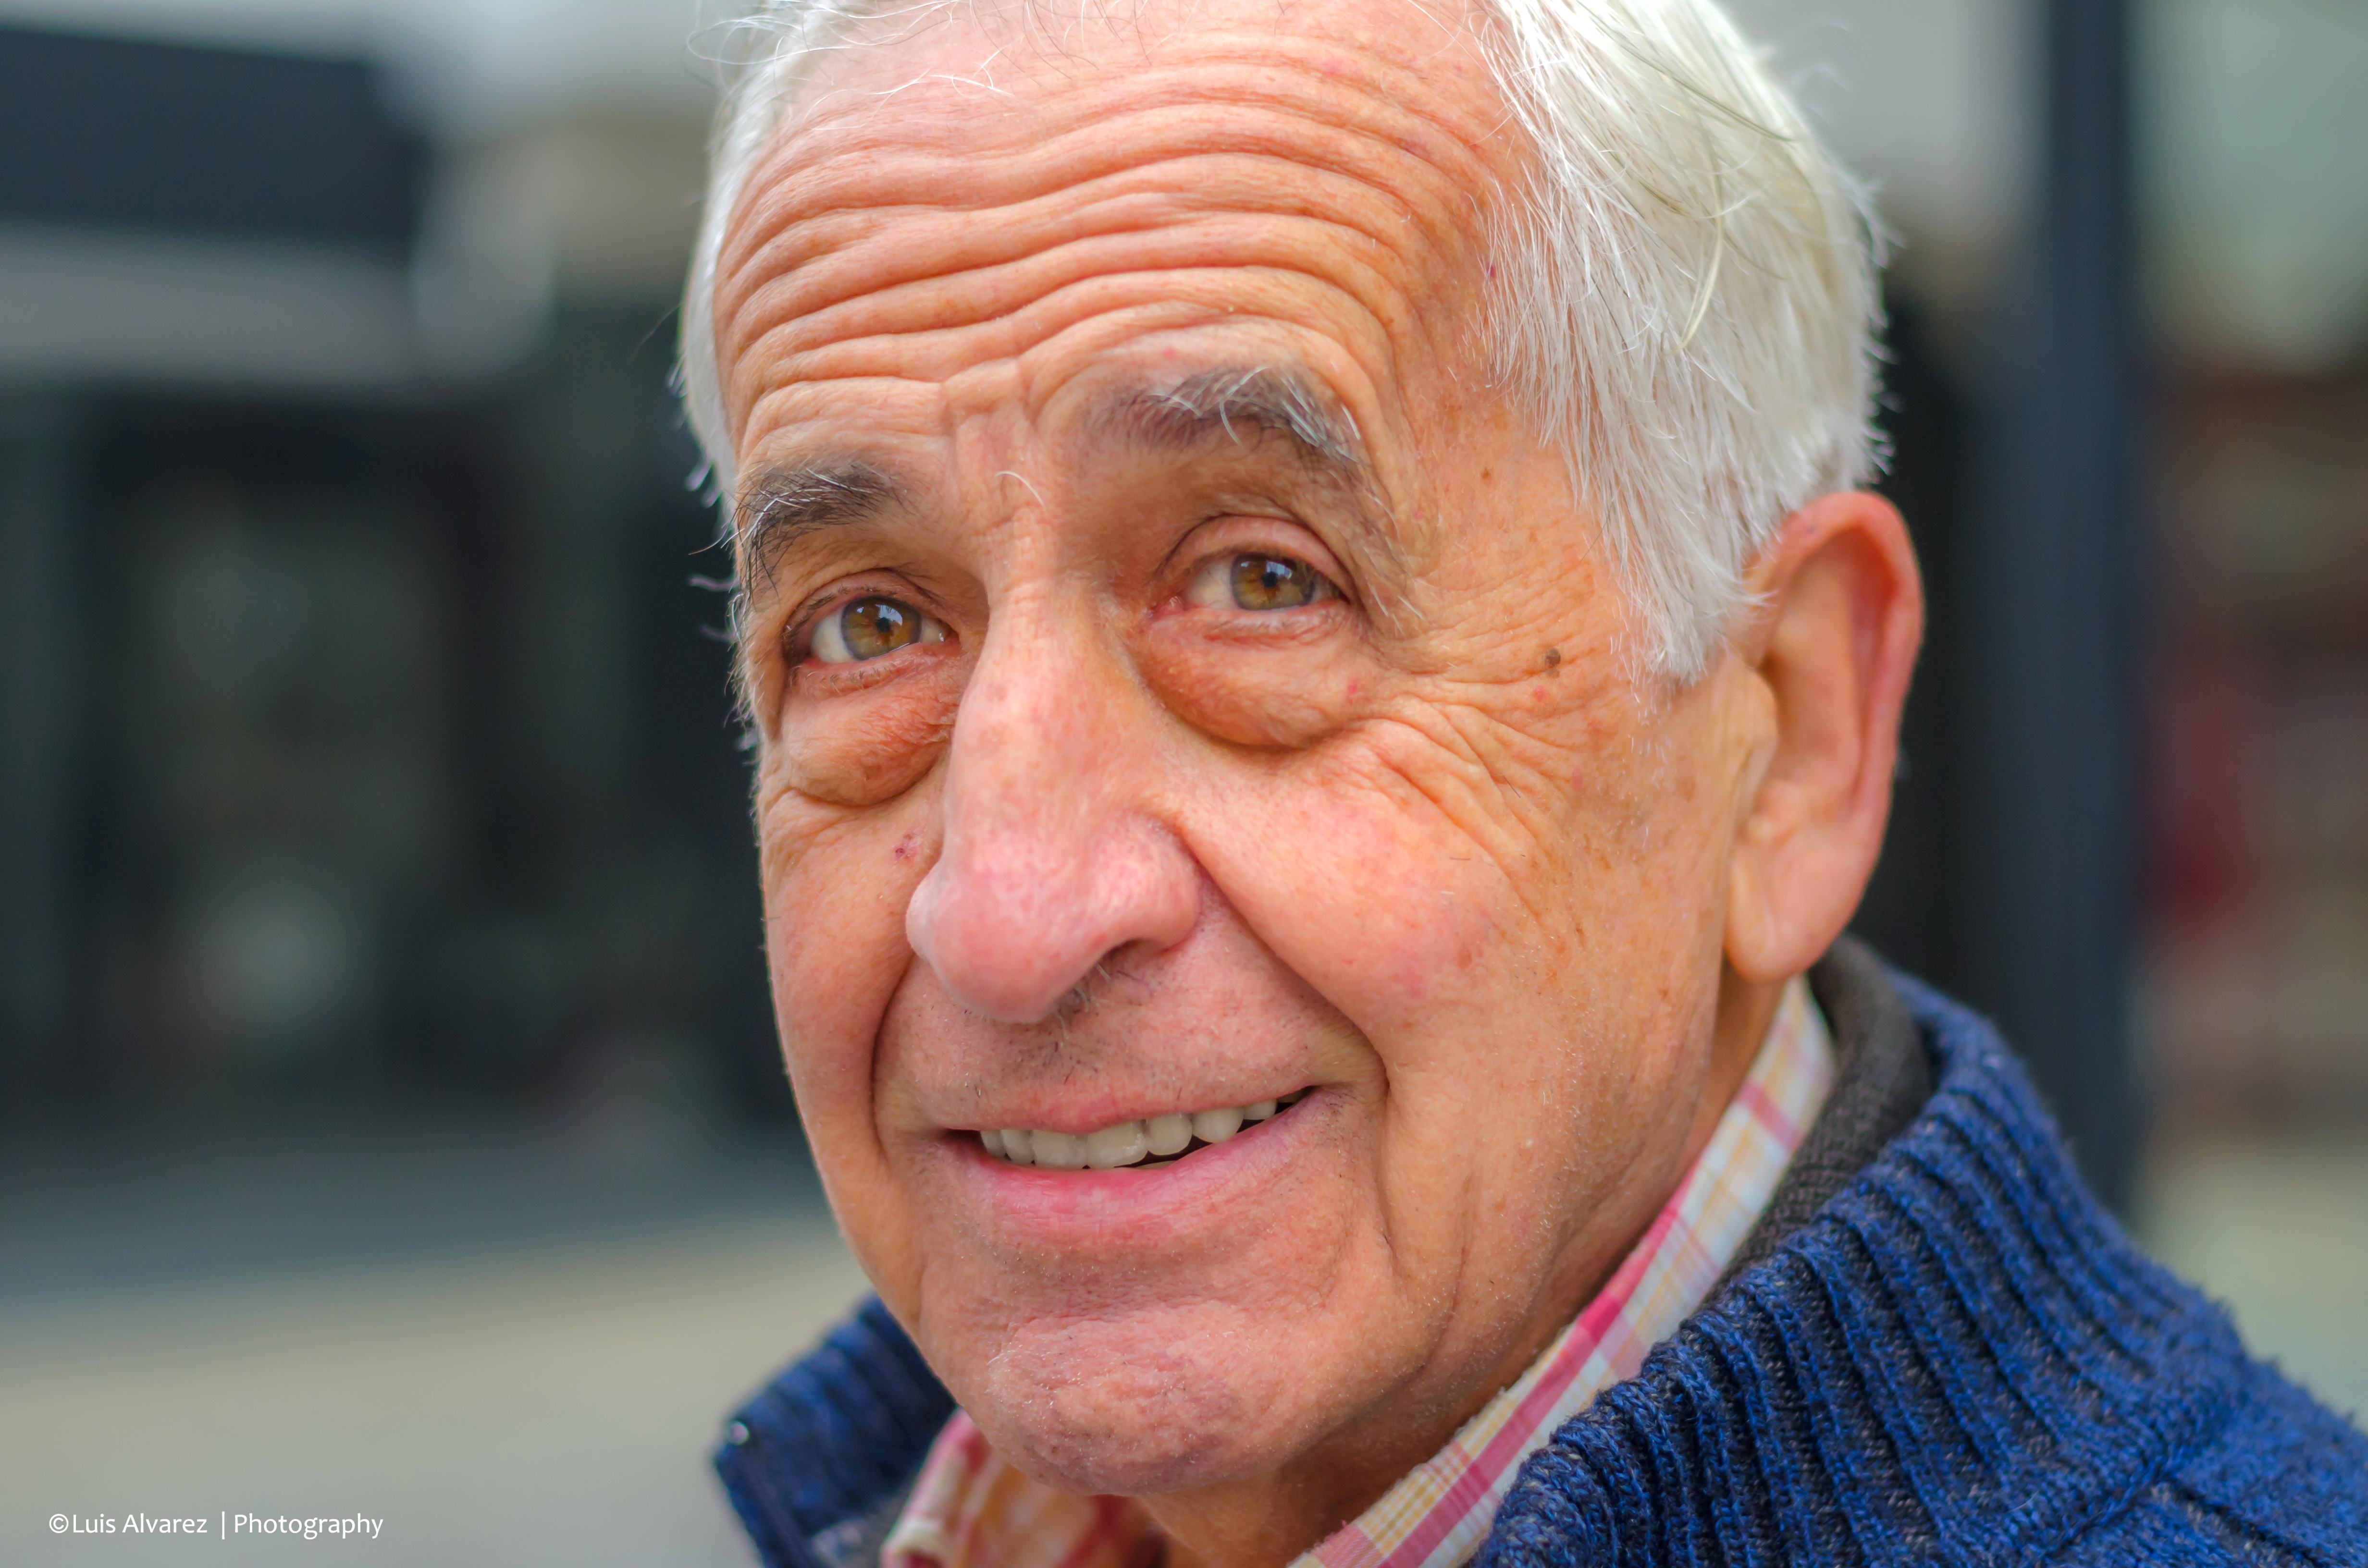
outdoor, person, creative, people, street, camera, photography, city, portrait, lens, crop, color, nikon, profession, facial expression, smile, senior citizen, flickr, face, candid, spain, 50mm, head, catalonia, commons, prime, faces, snap, d7000, moment, unposed, decisive, souls, luis, streettog, tog, collecting, salou, alvarez, marra, going, grandparent